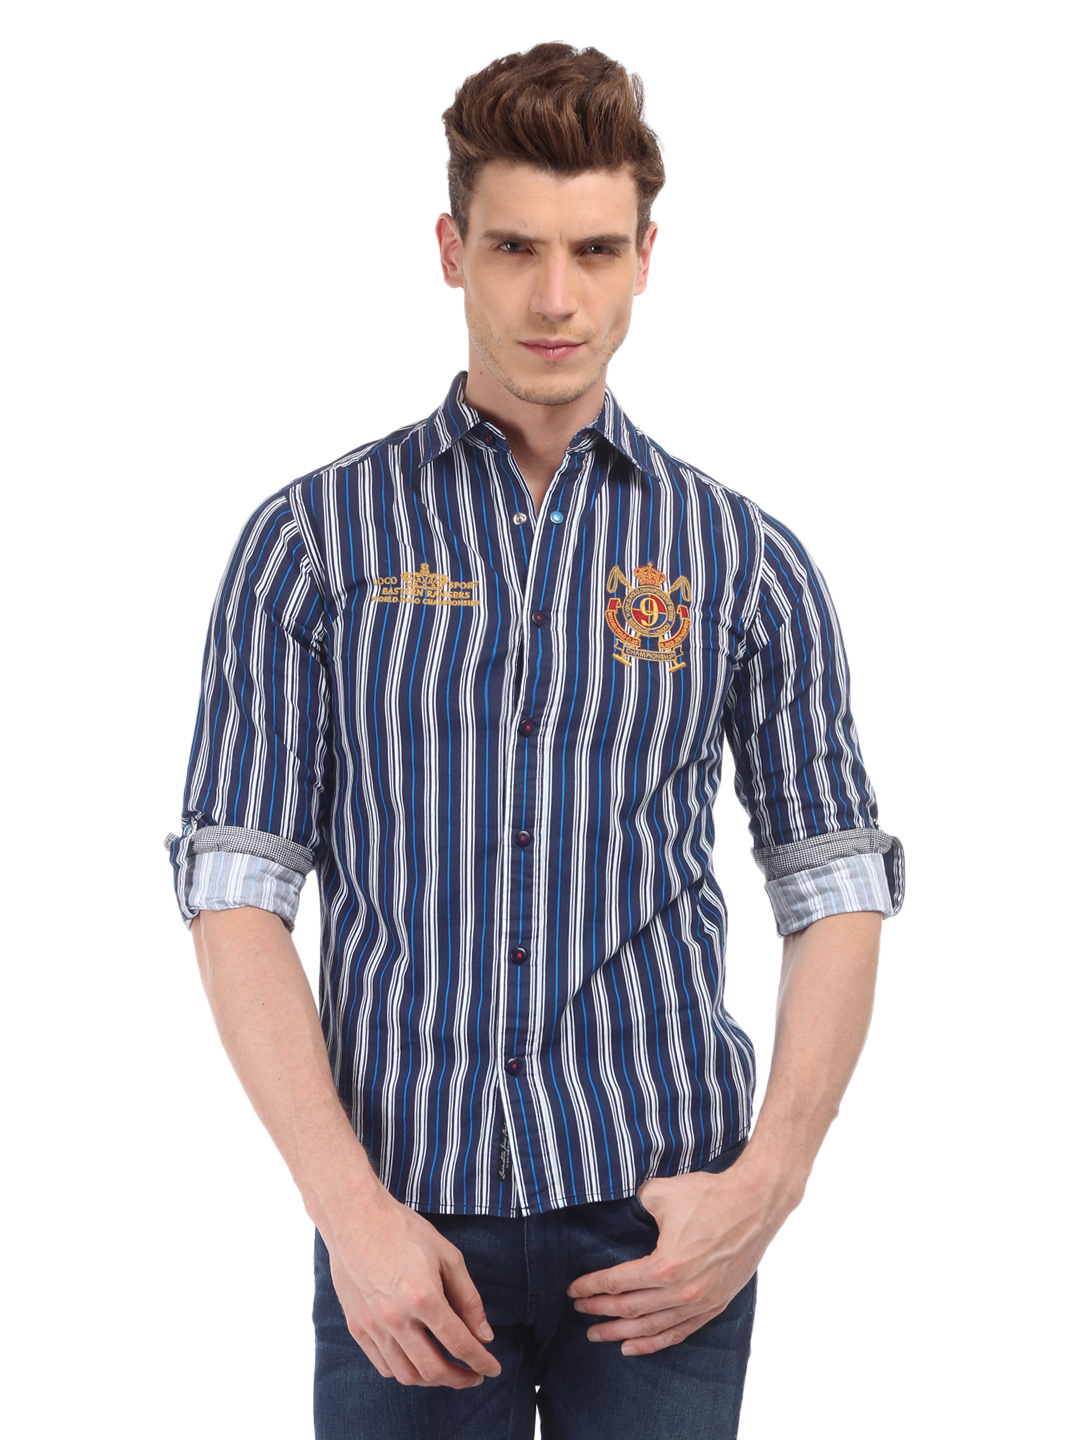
Locomotive Men Navy Striped Shirt
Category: Apparel / Topwear / Shirts
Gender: Men
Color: Navy Blue
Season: Fall 2012
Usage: Casual